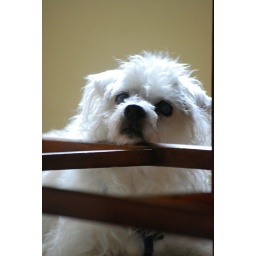
Lucy waits under the dining table to play ball